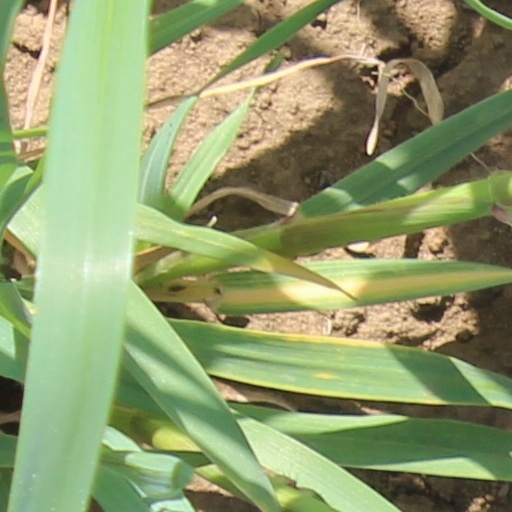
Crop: wheat